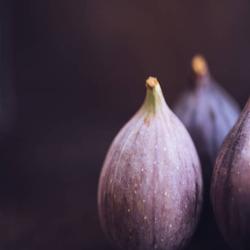
Label: Fig